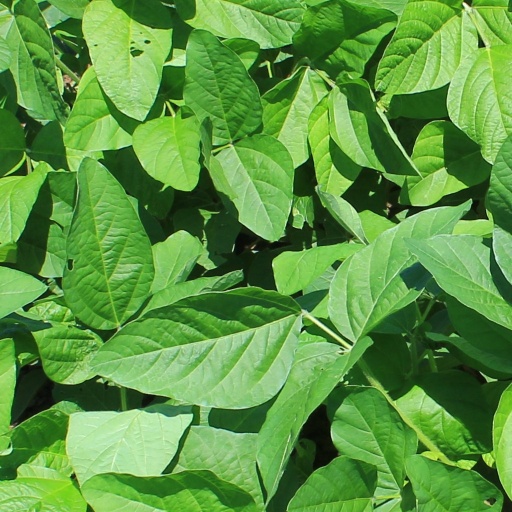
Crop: soybean